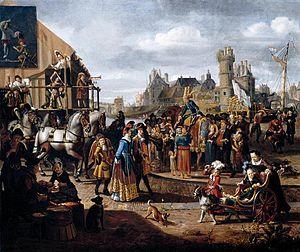
Matthys Naiveu ou Matthijs Naiveu est un peintre néerlandais du siècle d'or.